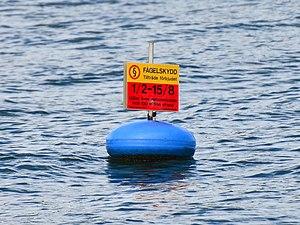
Le parc national d’Ängsö est un parc national situé dans la commune de Norrtälje, à 50 km au nord-est de Stockholm, en Suède. Il couvre l'île d'Ängsö dans l'archipel de Stockholm et une section de la mer Baltique autour pour un total de 190 ha.